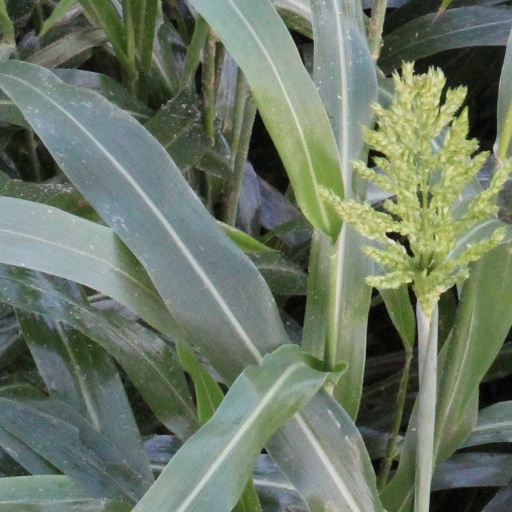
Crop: sorghum